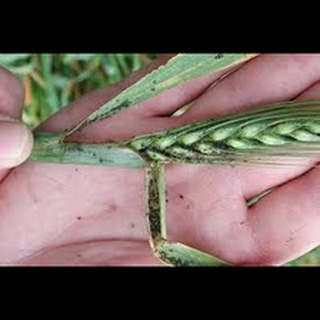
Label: wheat_aphid